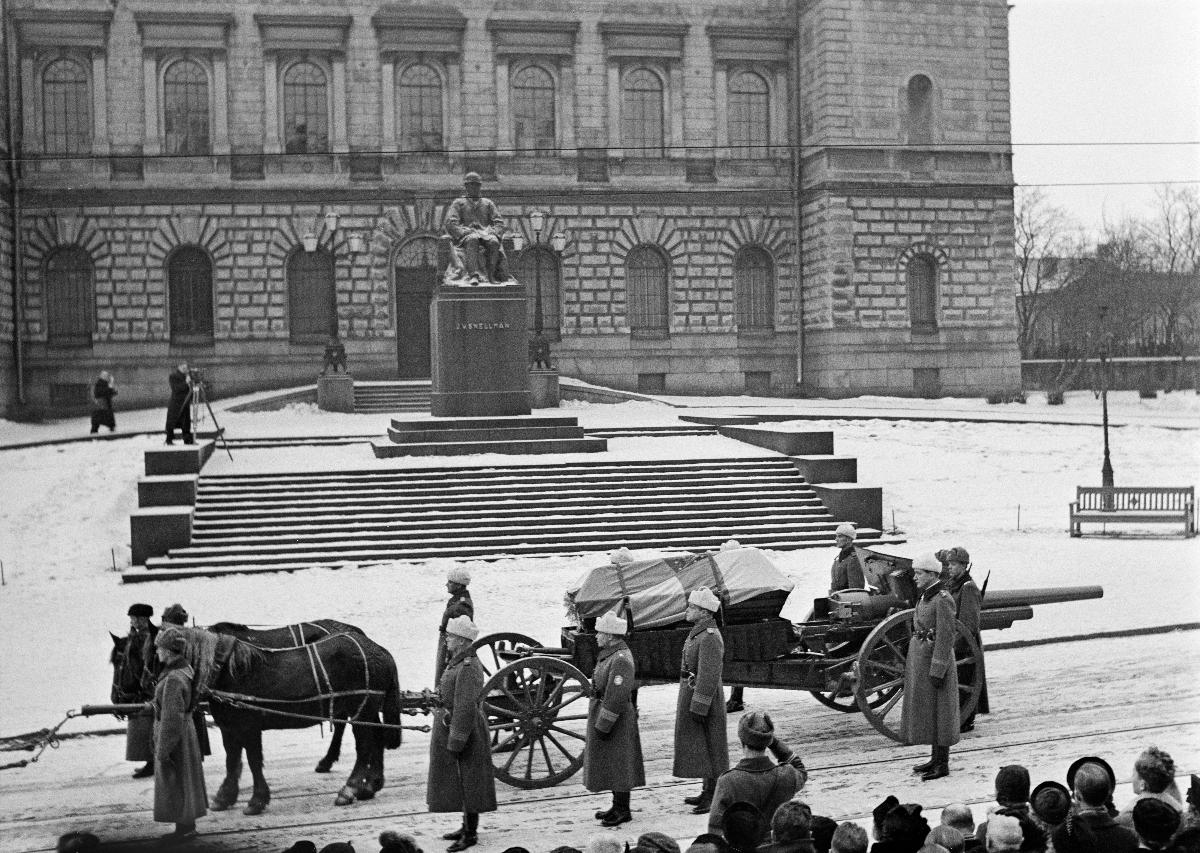
Presidentti Kyösti Kallion hautajaiset
President Kyösti Kallios jordfästning; The funeral of President Kyösti Kallio
sisällön kuvaus: Presidentti Kyösti Kallion hautajaiset Helsingissä 22.12.1940. Surukulkue Suomen Pankin edessä. content description: The funeral of President of Finland Kyösti Kallio in Helsinki 22.12.1940. The funeral procession in front of the Bank of Finland. innehållsbeskrivning: President Kyösti Kallios jordfästning i Helsingfors 22.12.1940. Sorgetåget framför Finlands bank.
Kuvaaja: Sundström, Hugo, kuvaaja
Vuosi: 1940
Paikka: Suomi, Uusimaa, Helsinki
Aiheet: HBL; presidentit; hautajaiset; kuolema; presidents; funerals; Finnish presidents; death; presidenter; jordfästningar; begravningar; död; döden